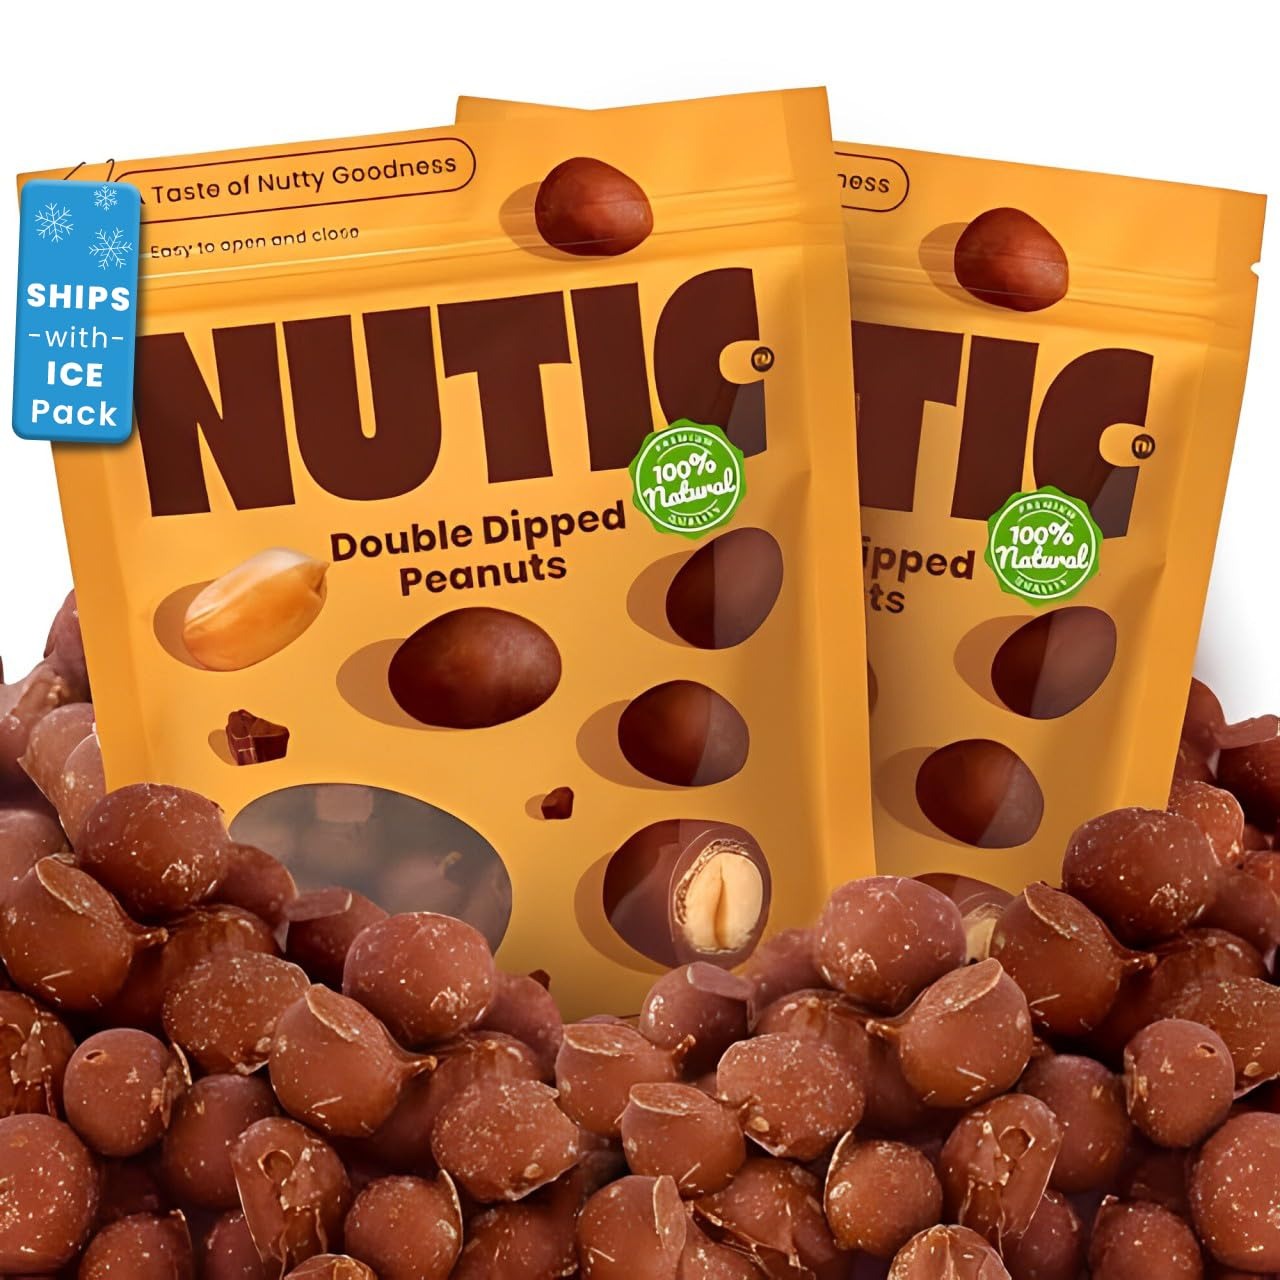
Item Name: Nutic Milk Chocolate Covered Peanuts - 2 Lb. Double Dipped Premium Gourmet Milk Chocolate Peanuts Perfect for Snacks & Gifts, Made in USA - (Pack of 1)
Bullet Point 1: 🥜 TOP-TIER PEANUT INDULGENCE: Nutic delivers excellence with carefully selected, crunchy peanuts enveloped in rich milk chocolate. Experience the perfect blend of nuttiness and sweetness in these gourmet double-dipped chocolate-covered peanuts.
Bullet Point 2: 🍫 LUXURIOUS DOUBLE DIP: Nutic's chocolate-covered peanuts redefine indulgence with a generous double coating of rich milk chocolate. Experience a symphony of flavors and textures as each crunchy peanut delights your palate, creating a mouthwatering treat for all occasions.
Bullet Point 3: 🎁 GIFTING EXCELLENCE: Nutic's Double Dipped Milk Chocolate Peanuts are the perfect treat for any occasion. Elevate your gifting with these exquisite, double-dipped delights, impressing recipients of all ages with a symphony of flavors and premium quality.
Bullet Point 4: 🍫 DELIGHTFUL CHOCOLATE PEANUT EXPERIENCE: Elevate your snacking with Nutic's versatile chocolate-covered peanuts. Ideal for desserts, ice cream, or enjoying straight from the bag. Explore festive flavors and satisfy your sweet cravings.
Bullet Point 5: ♻️ FRESHNESS LOCK: Nutic's Double Dipped Milk Chocolate Peanuts come in a resealable bag, preserving their delectable crunch. Seal in the goodness, ensuring a sweet pick-me-up whenever you crave chocolate-covered delights. Keep the flavor intact with our convenient packaging.
Product Description: Indulge in top-tier peanut perfection with Nutic's gourmet double-dipped chocolate-covered peanuts. Carefully chosen for their crunchiness, these peanuts are bathed in rich milk chocolate, creating a harmonious blend of nuttiness and sweetness that tantalizes your taste buds. Elevating indulgence to new heights, Nutic's luxurious double-dip ensures each peanut is generously coated, offering a symphony of flavors and textures that transforms every bite into a mouthwatering experience fit for any occasion. Share the delight with Nutic's Double Dipped Milk Chocolate Peanuts, an exquisite gift that impresses all ages with its premium quality and delectable taste. These versatile delights go beyond the snack realm, enhancing ice cream or adding a delightful crunch to your favorite desserts. The freshness is sealed in with Nutic's resealable bag, ensuring that whenever you crave the rich goodness of chocolate-covered peanuts, a sweet pick-me-up is just a reseal away.
Value: 32.0
Unit: Ounce

Price: 23.98